Question: Please indicate a possible affordance area of the drink_with_cup that can be used for drinking
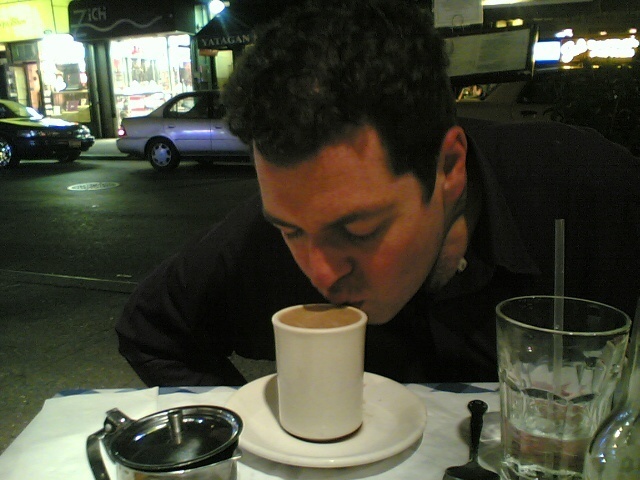
Answer: [273.5, 301, 364.5, 439]